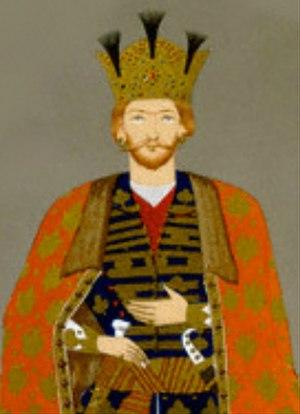
Le royaume de Géorgie occidentale est un État caucasien du Moyen Âge tardif s'étendant à son apogée de la ville de Sotchi et le long des montagnes du Caucase au nord et des montagnes de Likhi à l'est, jusqu'à l'Anatolie au sud et la mer Noire à l'ouest. Constitué en tant que monarchie féodale, le royaume est créé, en réponse à l'occupation mongole du reste de la Géorgie, par le roi géorgien David VI en 1259. Au fil des décennies, le pays tombe dans le chaos et se transforme en fédération de principautés autonomes, telles que la Mingrélie, la Gourie, la Svanétie et l'Abkhazie.